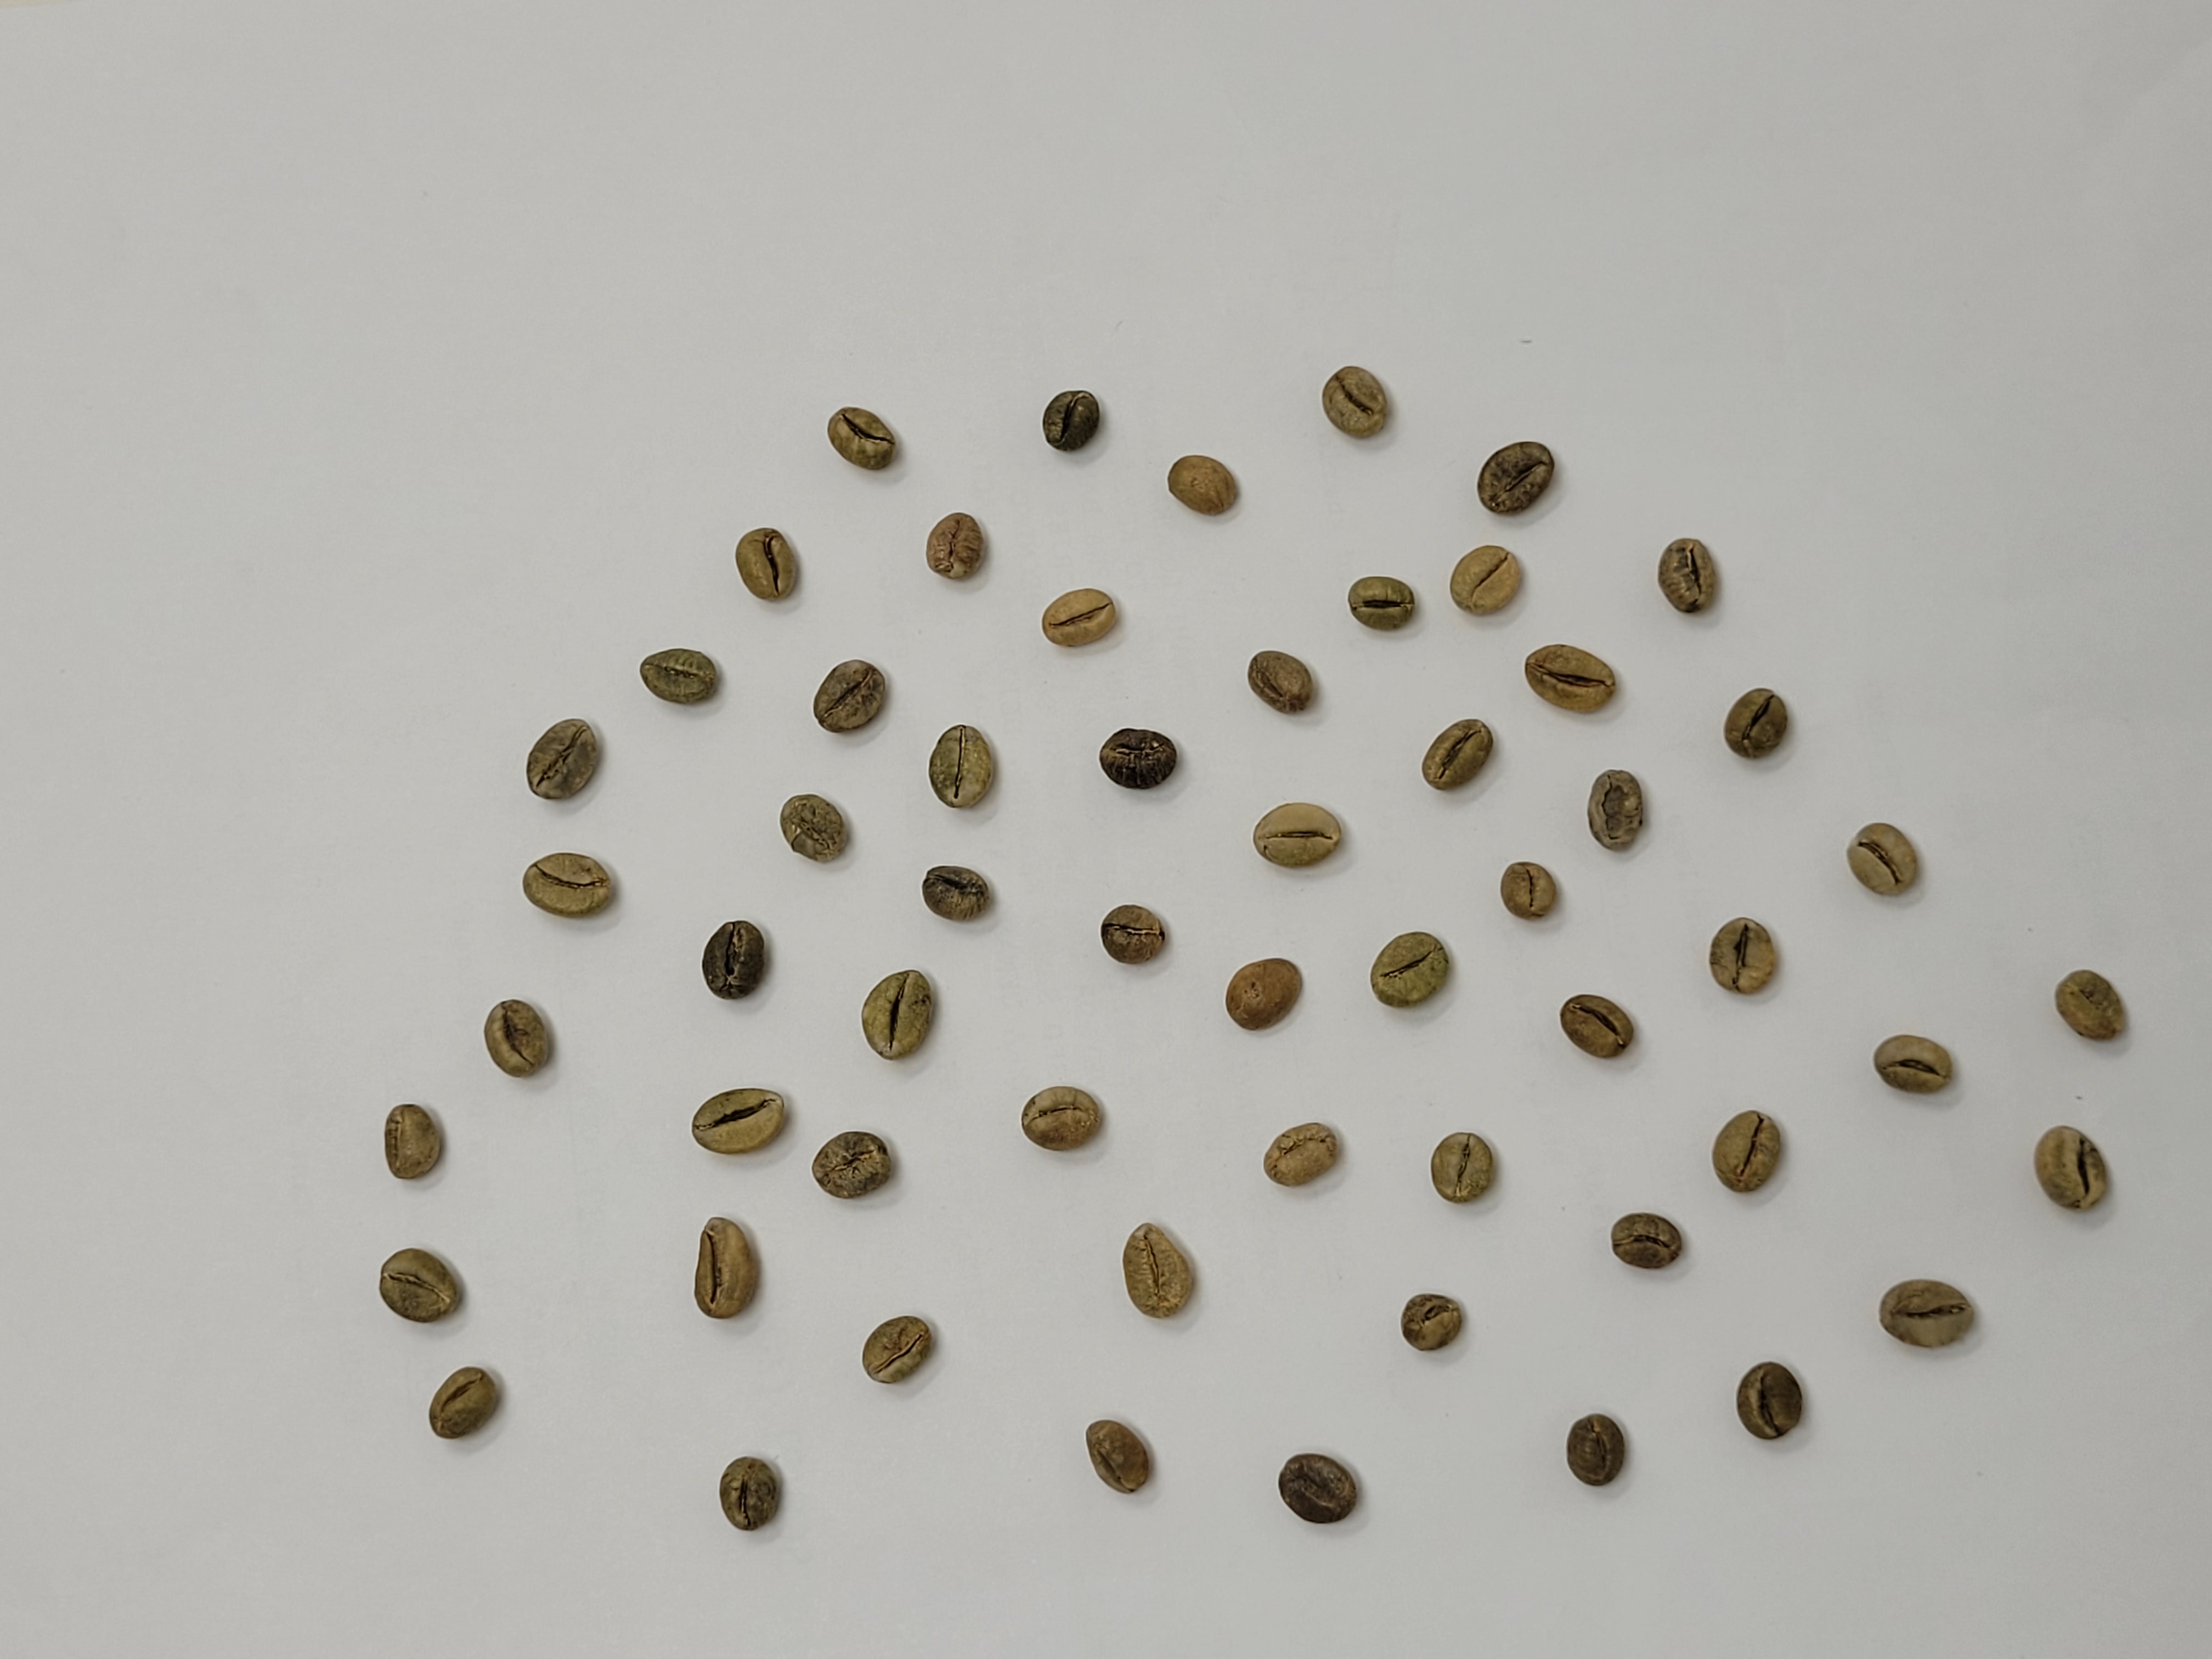
Coffee bean quality grade: PB-II